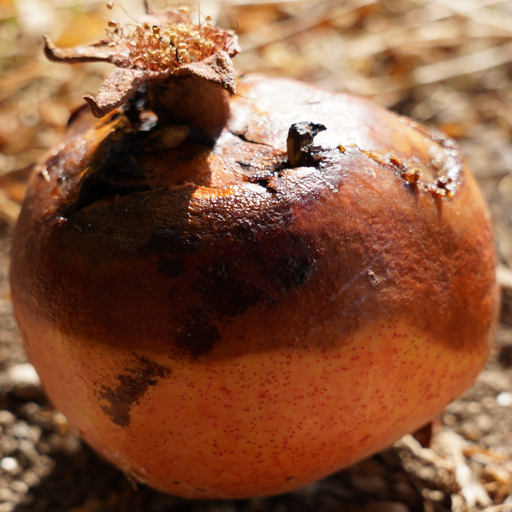
Label: Ectomyelois ceratoniae